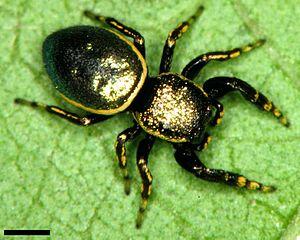
Sassacus est un genre d'araignées aranéomorphes de la famille des Salticidae.